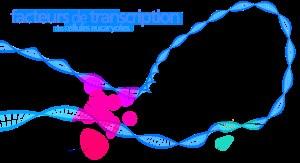
Un facteur de transcription est une protéine nécessaire à l'initiation ou à la régulation de la transcription d'un gène dans l'ensemble du vivant. Elle interagit avec l'ADN et l'ARN-polymérase.